Ancient Greek

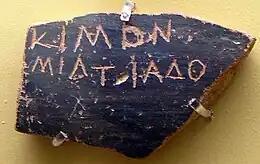
Ostracon bearing the name of Cimon, Stoa of Attalos

Greek, like all of the older Indo-European languages, is highly inflected. It is highly archaic in its preservation of Proto-Indo-European forms. In ancient Greek, nouns (including proper nouns) have five cases (nominative, genitive, dative, accusative, and vocative), three genders (masculine, feminine, and neuter), and three numbers (singular, dual, and plural). Verbs have four moods (indicative, imperative, subjunctive, and optative) and three voices (active, middle, and passive), as well as three persons (first, second, and third) and various other forms.